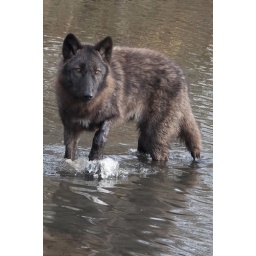
black wolf in water